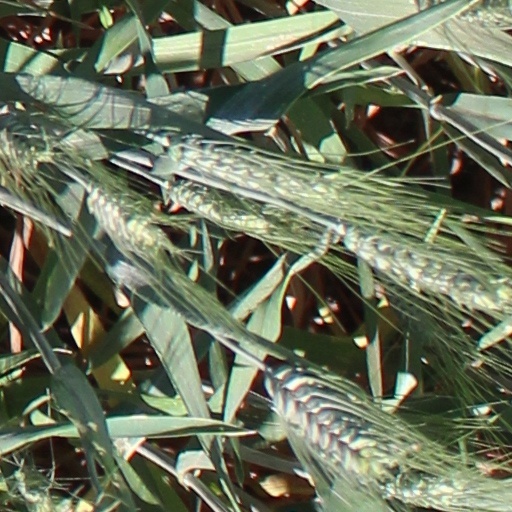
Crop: wheat